Pleasure Island (North Carolina)

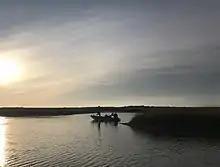

After the Civil War, reduced water flow in the river (caused by water escaping through the New Inlet) threatened the main shipping channel that led up from the mouth of the Cape Fear River to Wilmington. To protect access to the port, the United States Army Corps of Engineers built a 1-mile long stone dam, eventually known as "The Rocks", between Zeke's Island and the southern tip of Federal Point. The work took place between 1870 and 1881, and eventually closed off New Inlet's direct access to the Cape Fear River. The enclosed area behind the dam is now known as "The Basin". A second dam, known then as "The Swash Defense", extended "The Rocks" from Zeke's Island south for another 2 miles. These were massive rock moving and engineering efforts, costing over $1M in 1880's money. After the building of the two rock dams, only smaller boats and skiffs could travel from the ocean into the meandering creeks behind Smith Island to access the Cape Fear River. However, for all intents and purposes, the inlet was closed.